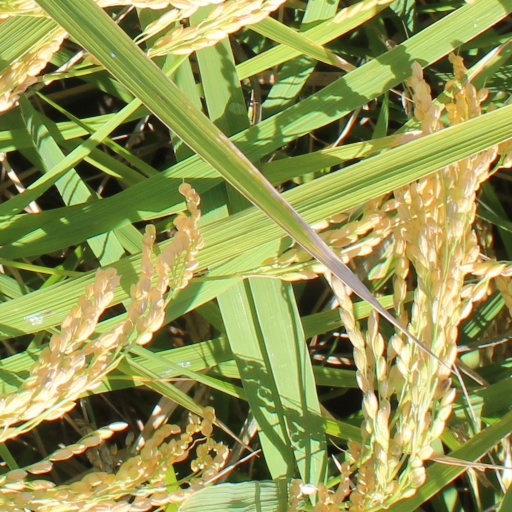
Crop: rice